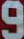
Number: 9